St. George Village Botanical Garden

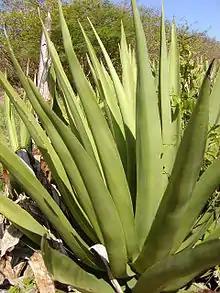
" Agave eggersiana " endemic and endangered species of St. Croix.

The garden mission is to conserve the native plant species of St. Croix, as well as threatened species from other Caribbean islands that adapt to local environmental conditions. In addition, the garden preserves the ethno-botanical history of St. Croix, through living exhibits, graphics, and structural displays.